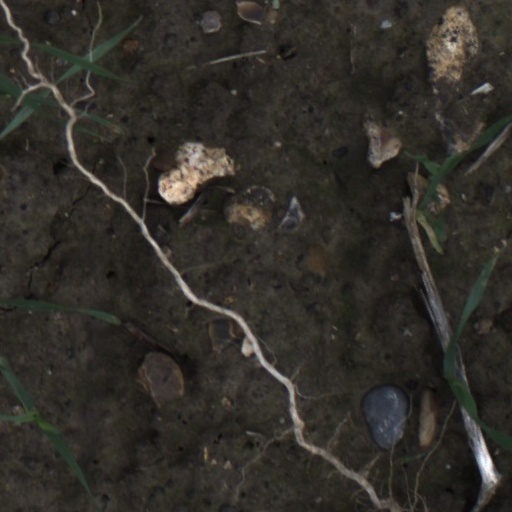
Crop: wheat